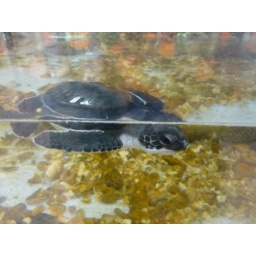
Baby sea turtle both above and below the water level.